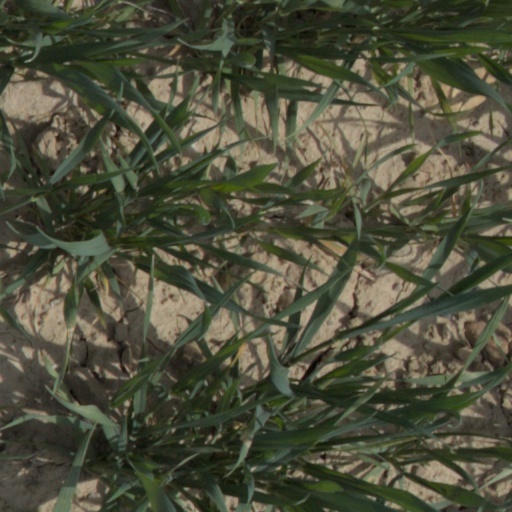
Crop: wheat